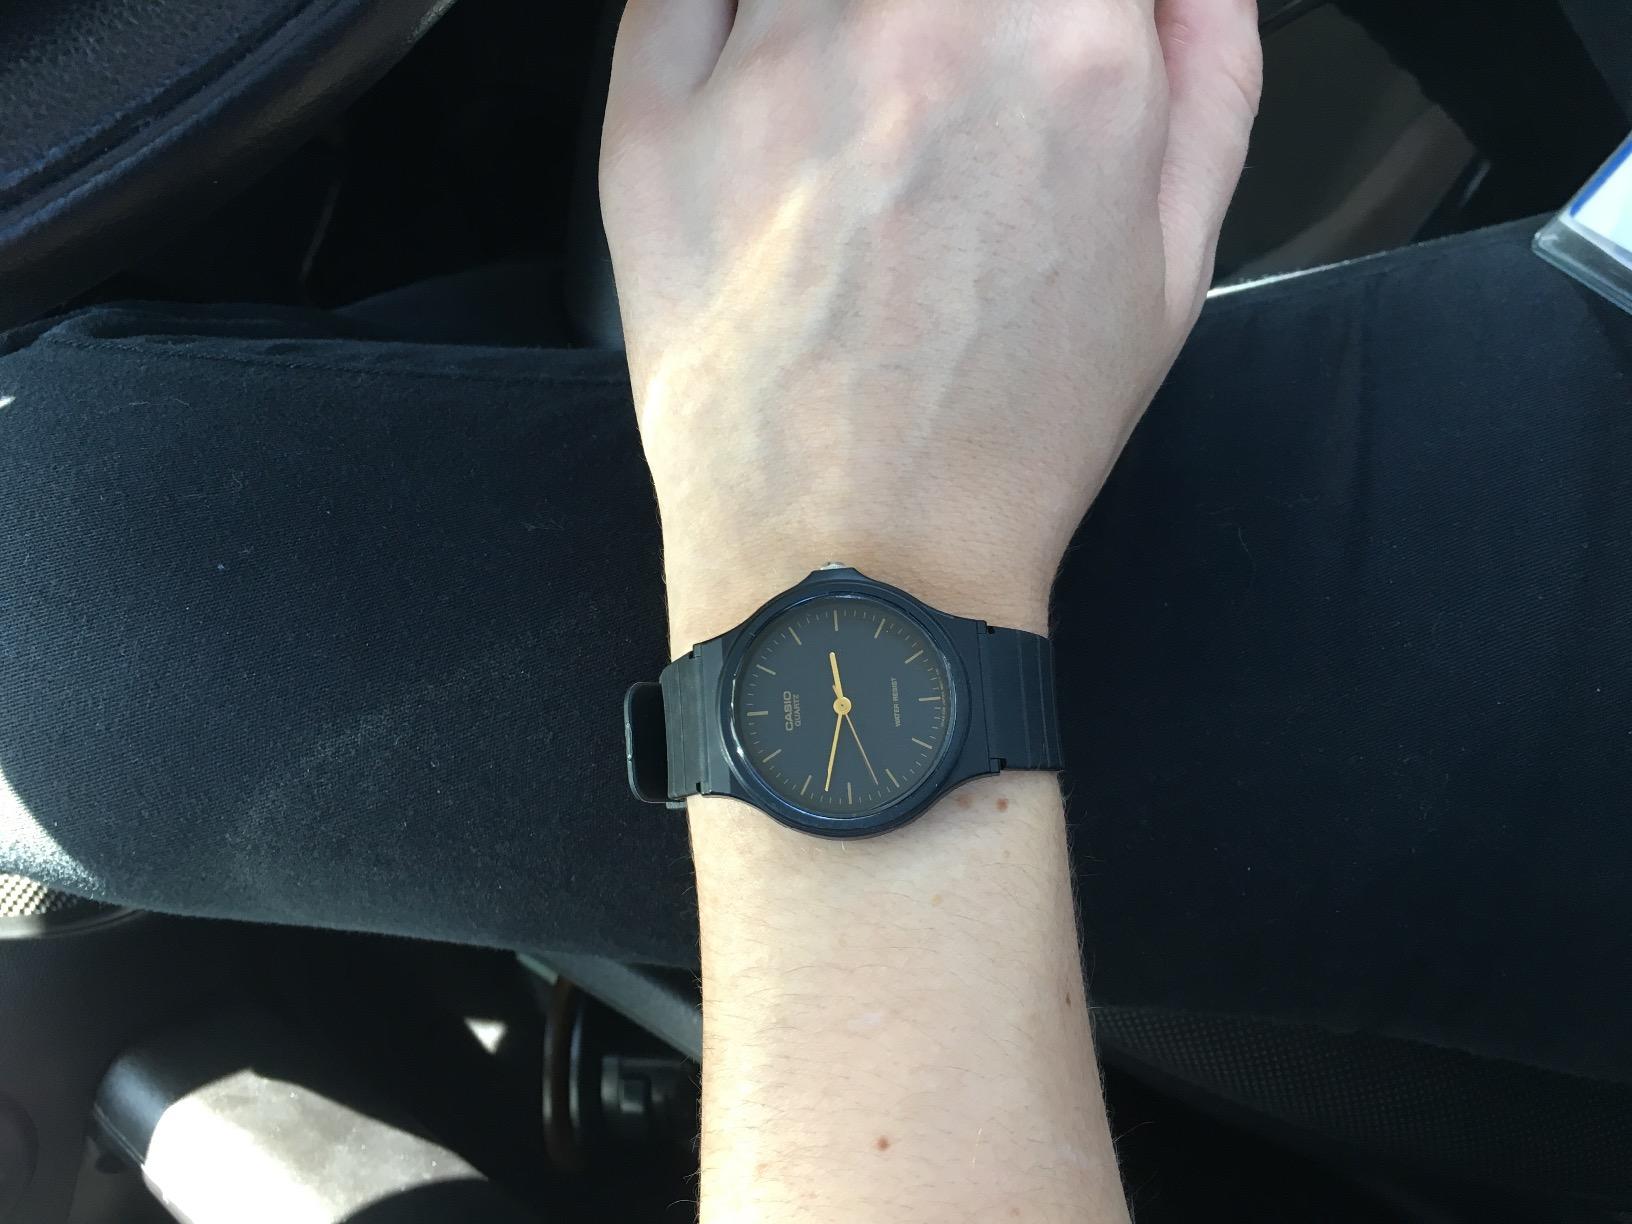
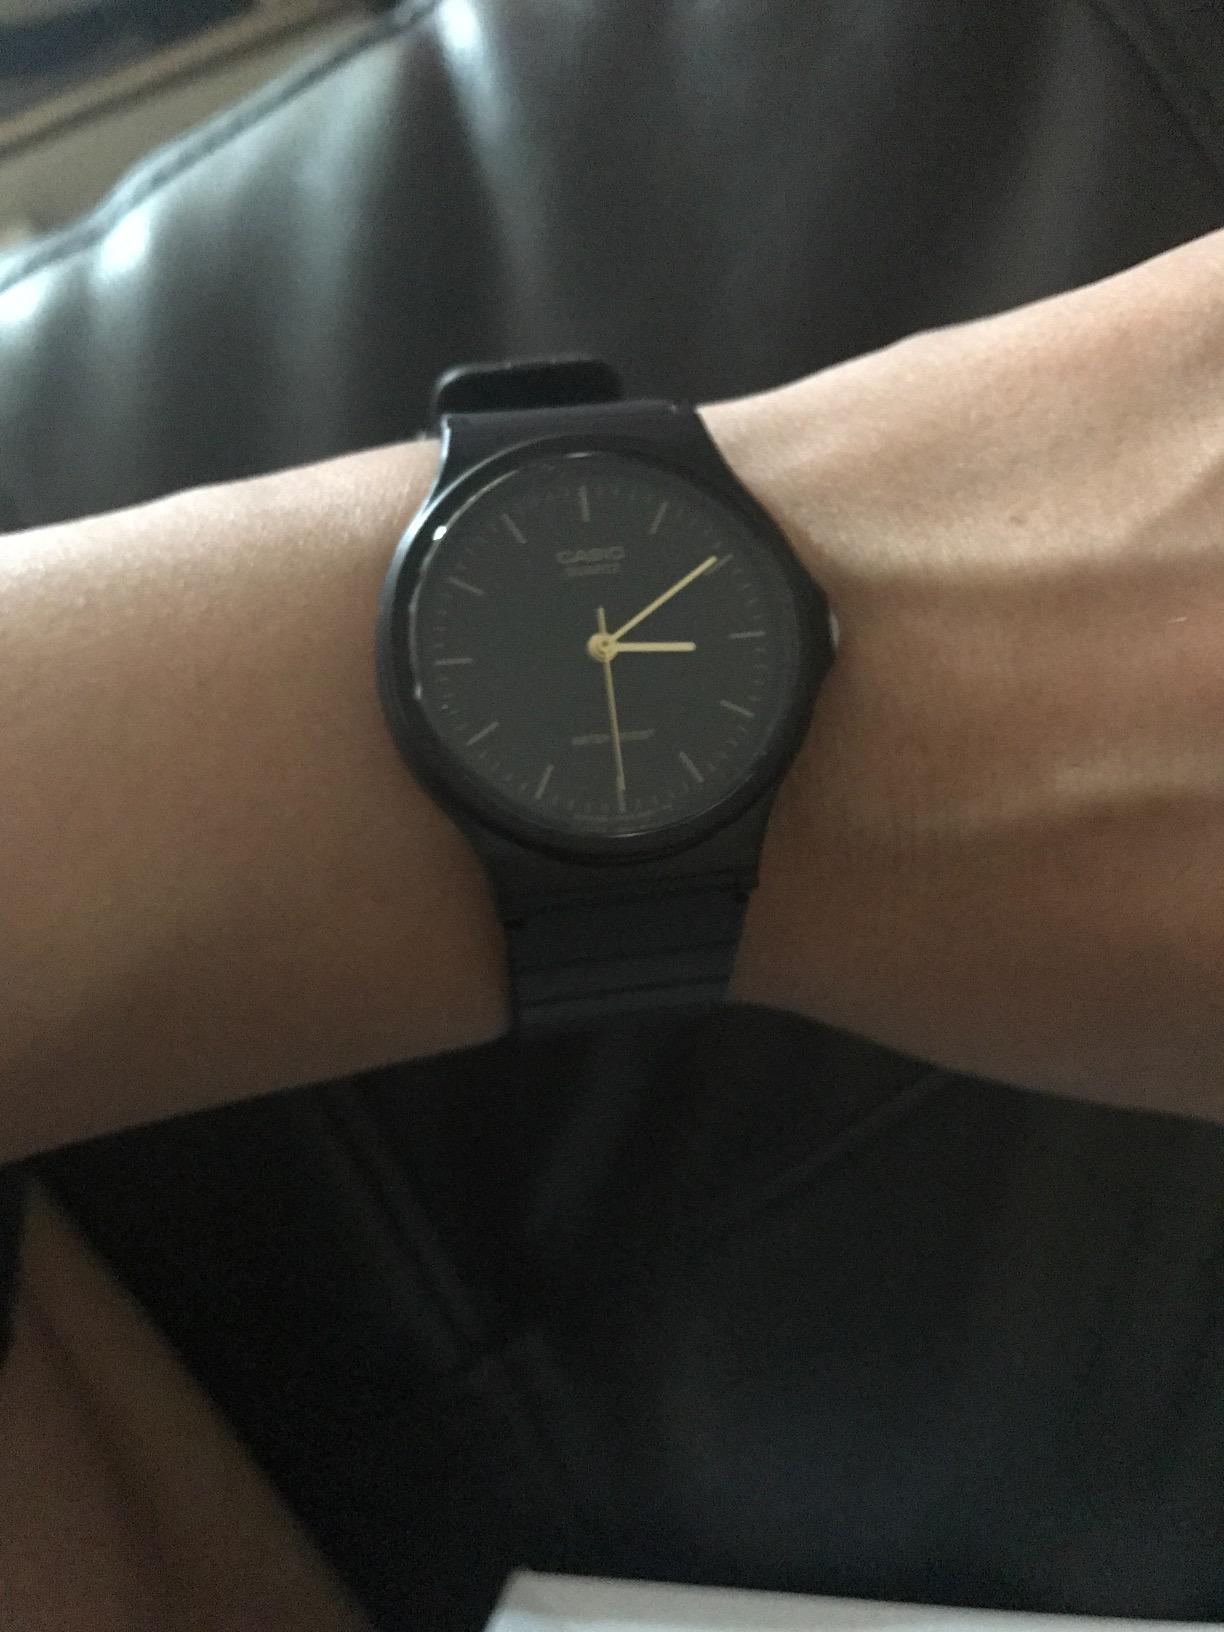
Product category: accessories_watch
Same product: yes